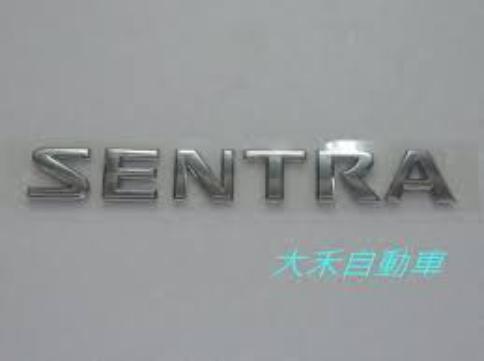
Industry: Transportation